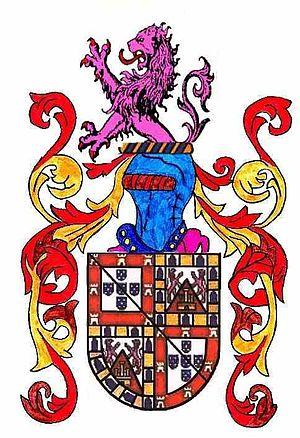
Noronha est un nom de famille de l'onomastique de la langue portugaise, avec des racines toponymiques.